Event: Ecuador Earthquake
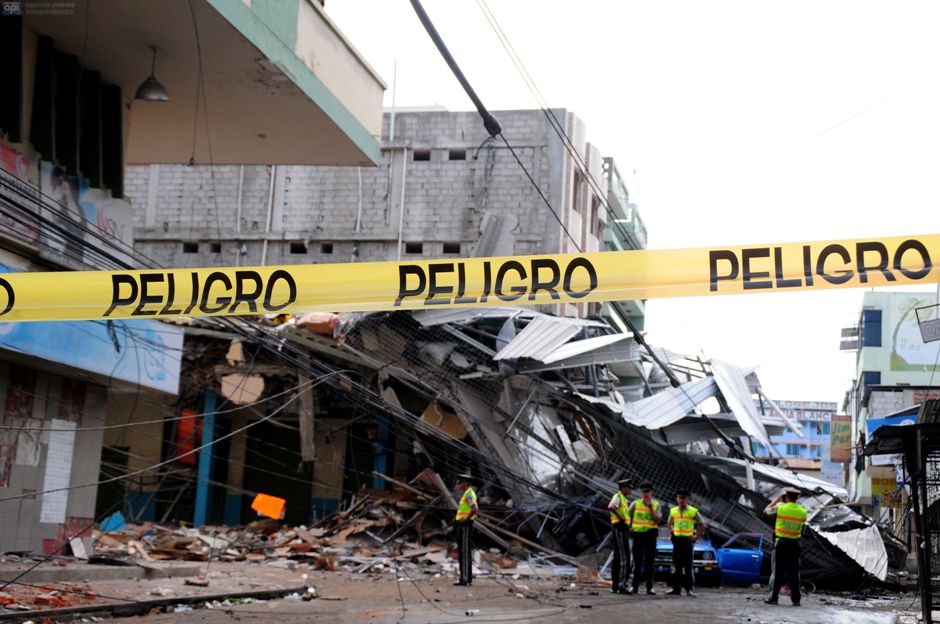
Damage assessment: damage